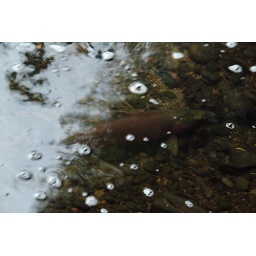
One of two spotted in the creek under the building waiting for the water levels to rise